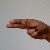
The image shows a hand gesture representing the letter 'H' in Indian Sign Language.